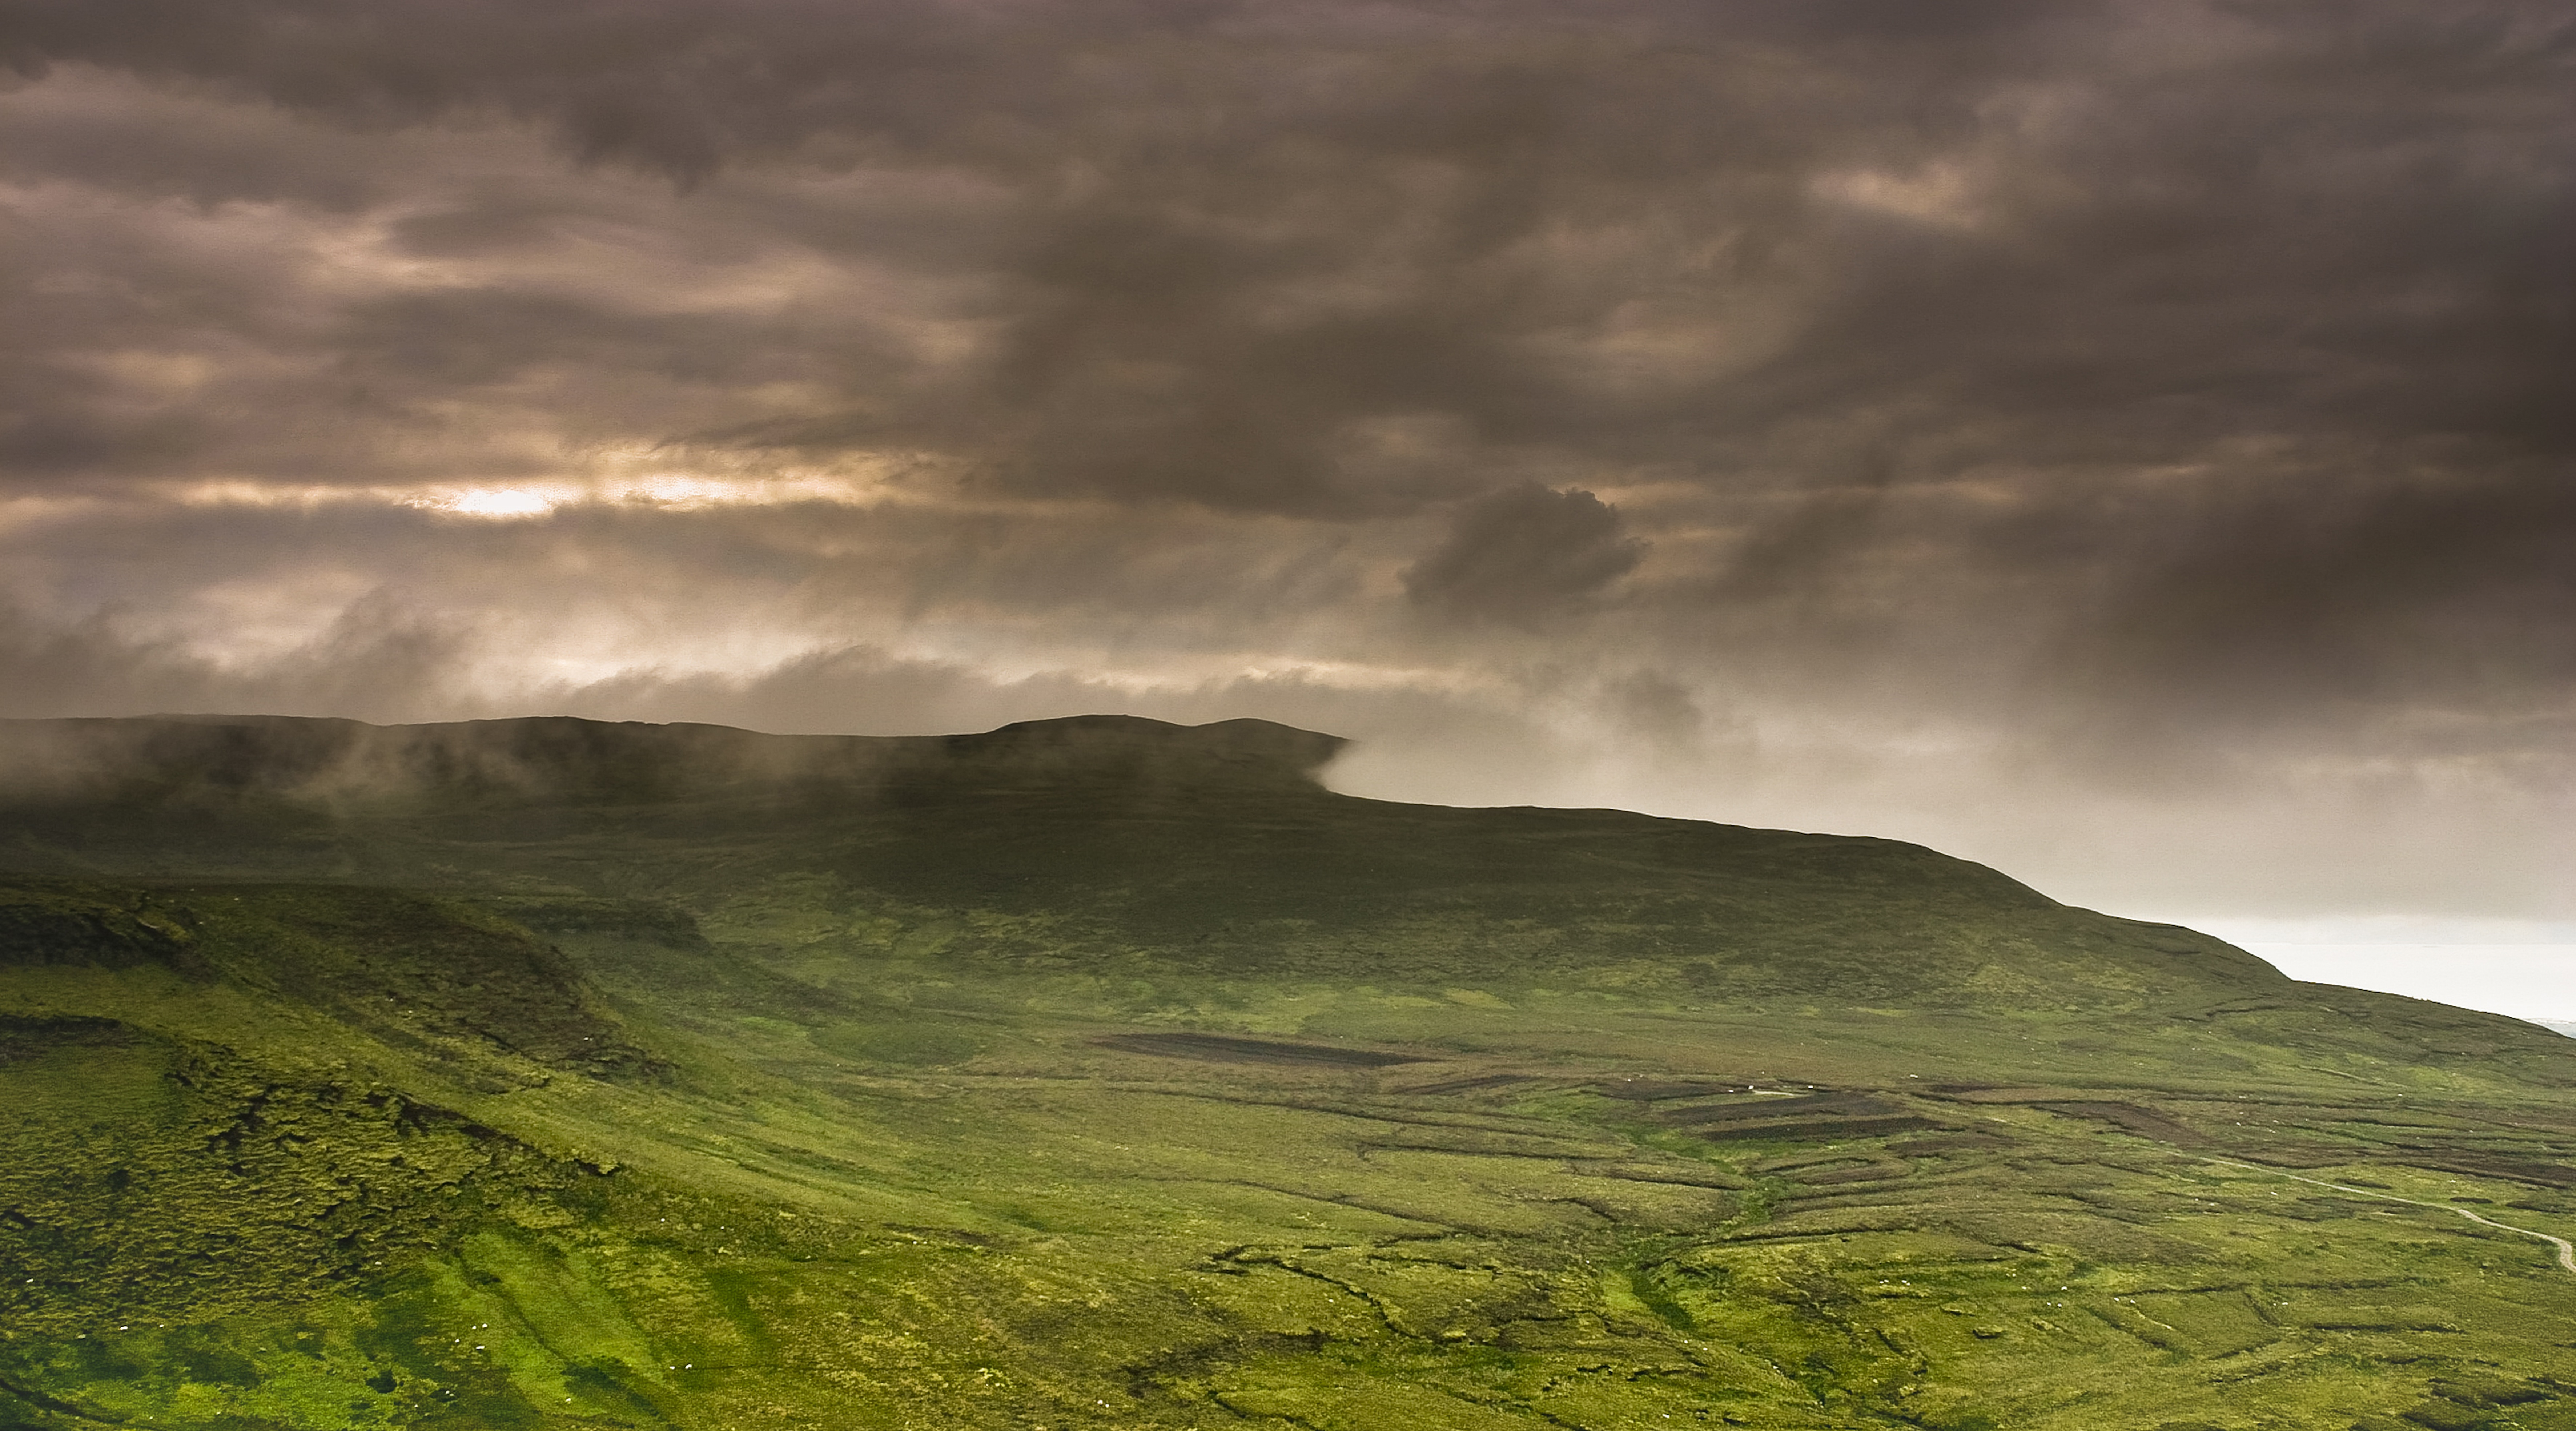
landscape, sea, coast, nature, outdoor, ocean, horizon, mountain, cloud, sky, sunrise, mist, field, sunlight, morning, hill, lake, dawn, mountain range, panorama, summer, travel, coastline, cliff, dusk, evening, scenic, scenery, weather, landmark, highland, plain, cork, plateau, ireland, atlantic, fell, loch, irish, rural area, meteorological phenomenon, atmospheric phenomenon, mountainous landforms